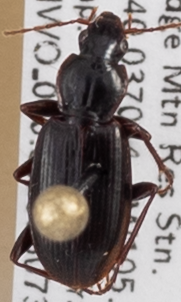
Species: Calathus advena
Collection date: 2018-07-31
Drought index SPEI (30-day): -0.556
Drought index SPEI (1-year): -0.62
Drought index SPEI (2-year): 0.23